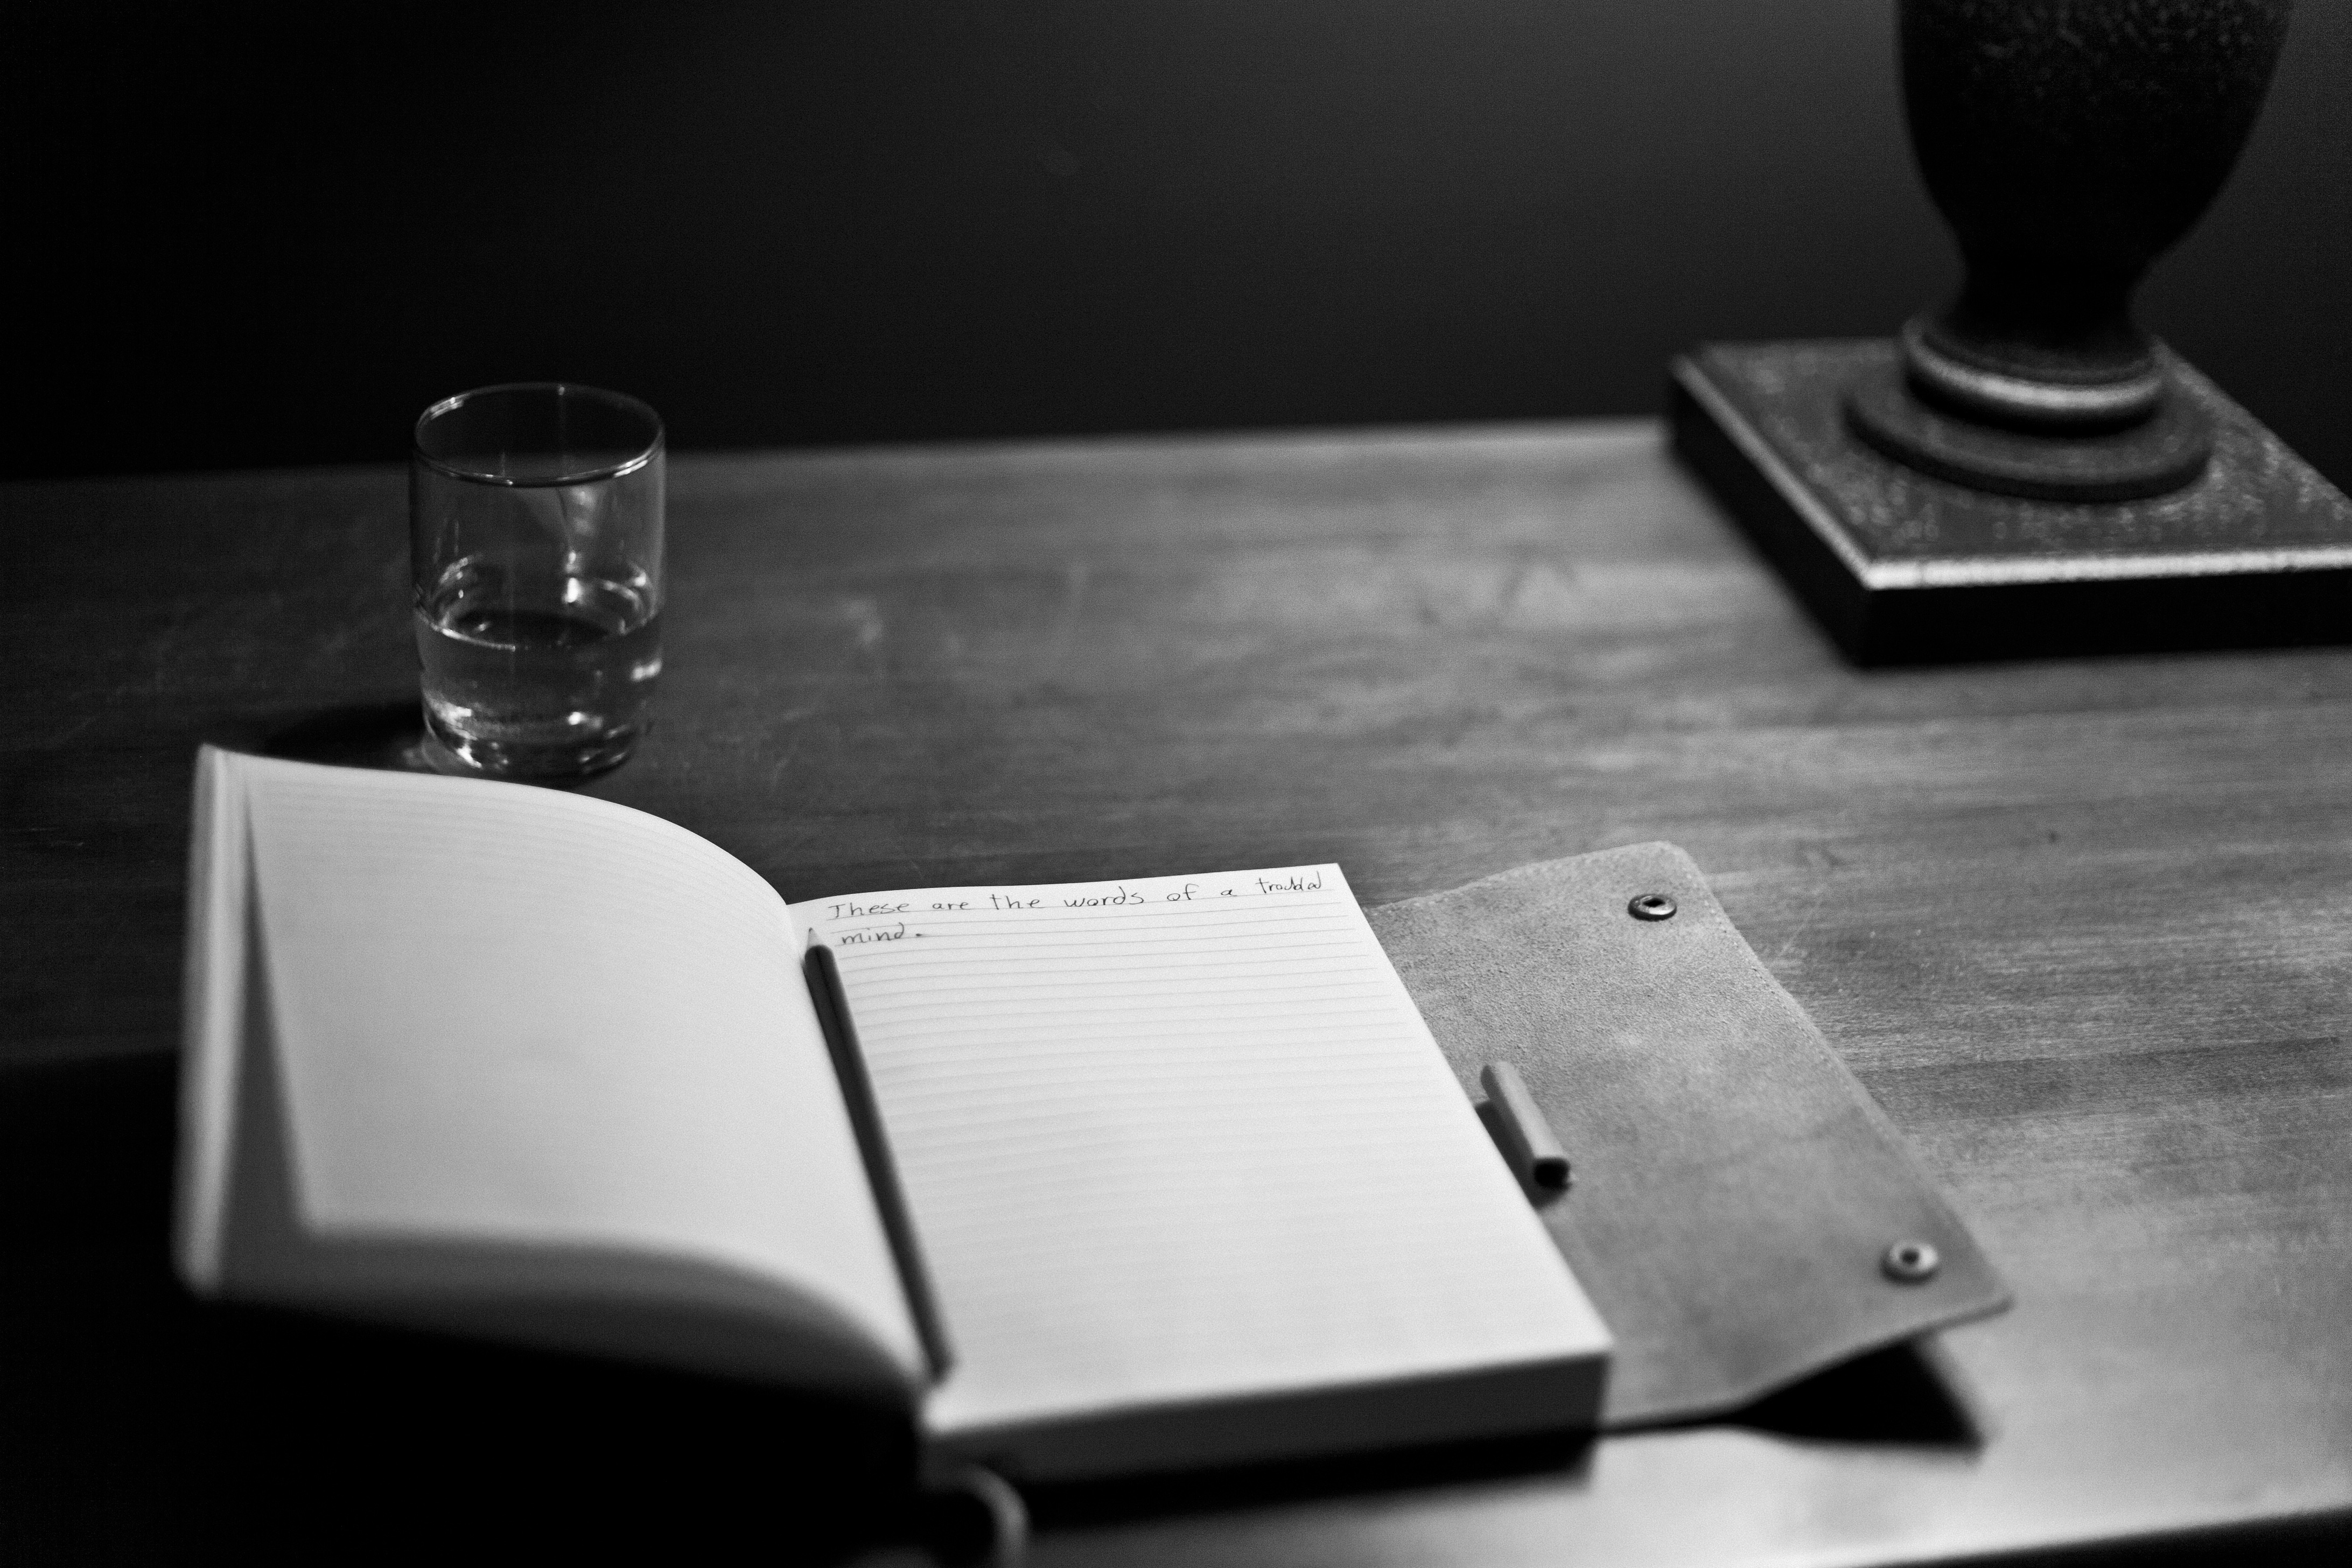
writing, table, book, black and white, photography, pen, diary, notepad, letter, artistic, writer, black, monochrome, paper, page, education, ink, write, parchment, sheet, type, literature, text, manuscript, handwriting, message, angle, calligraphy, document, author, script, signature, correspondence, still life photography, handwritten, product design, monochrome photography, cursive